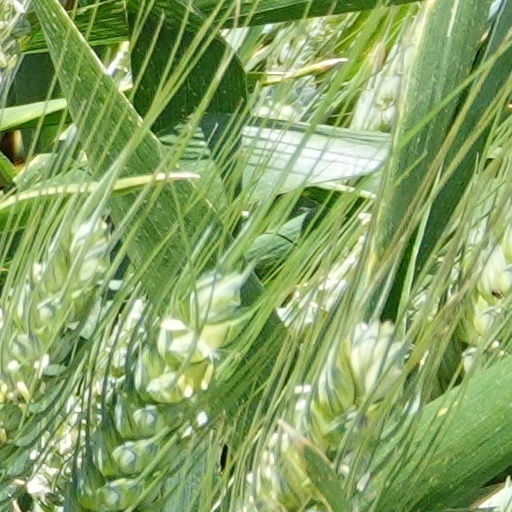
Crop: wheat